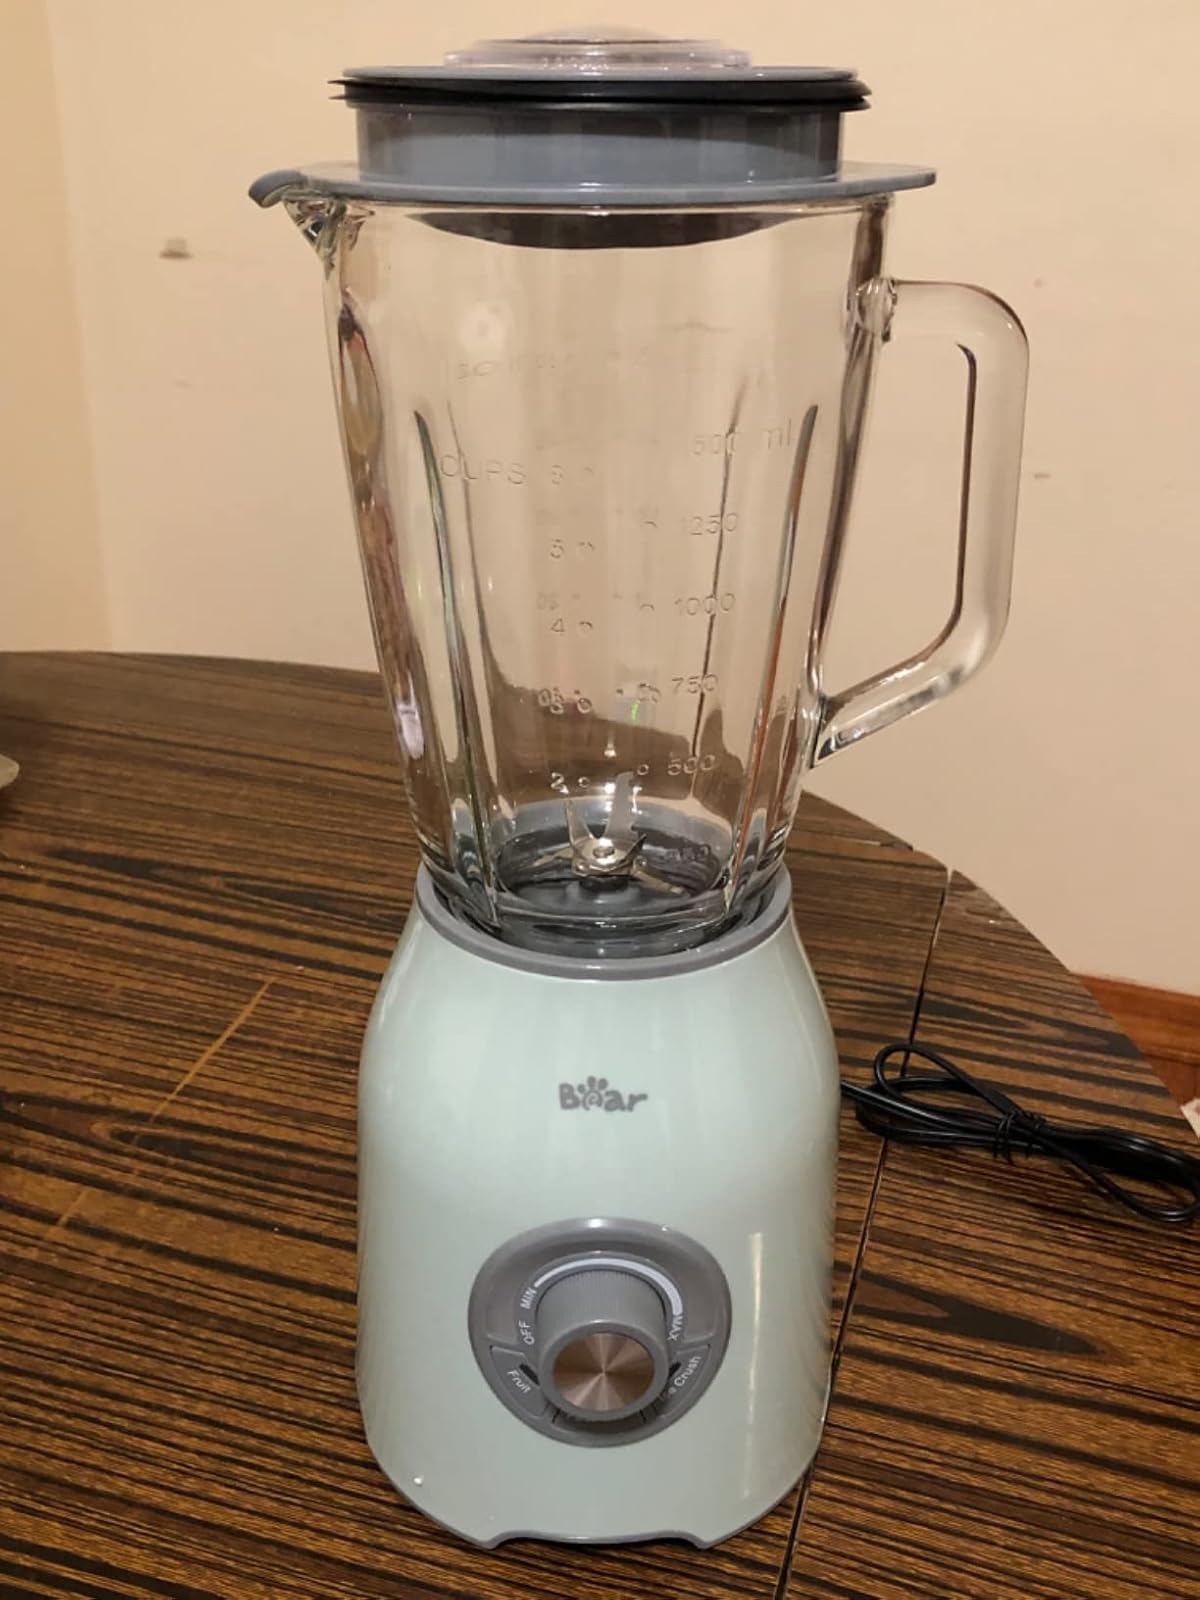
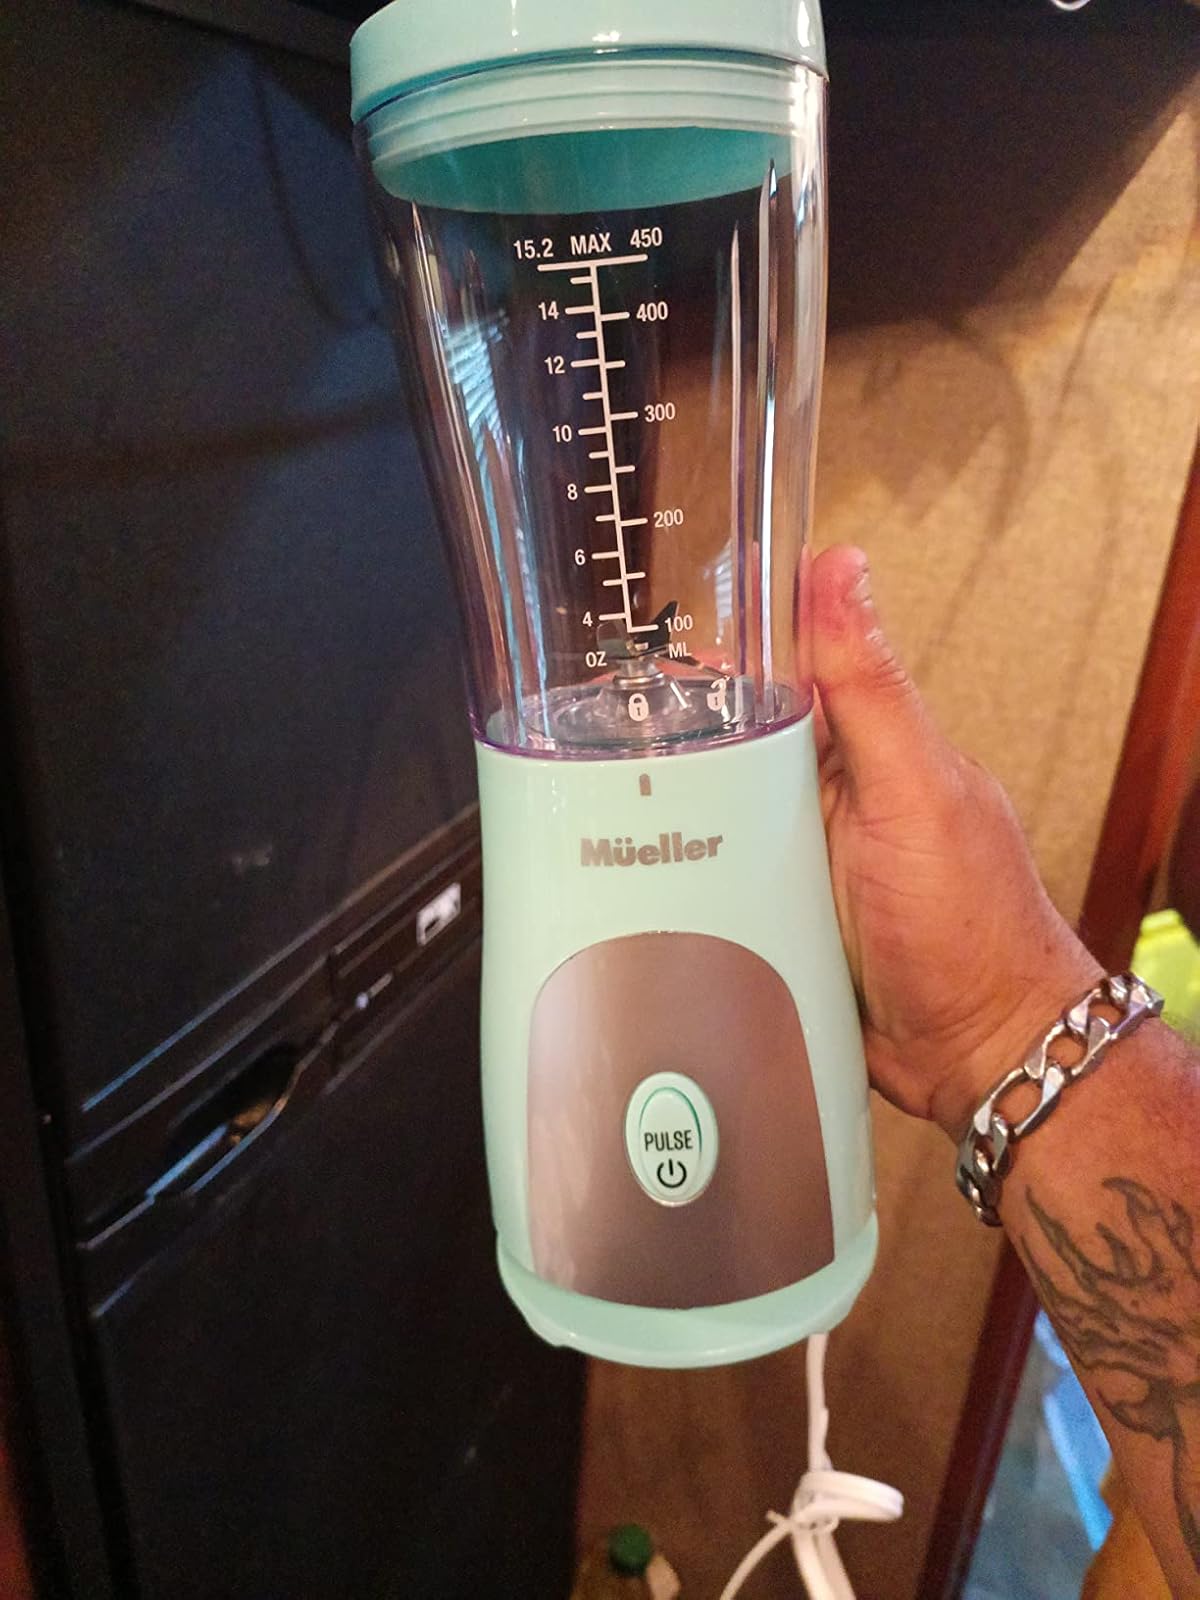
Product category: items_blender
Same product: no